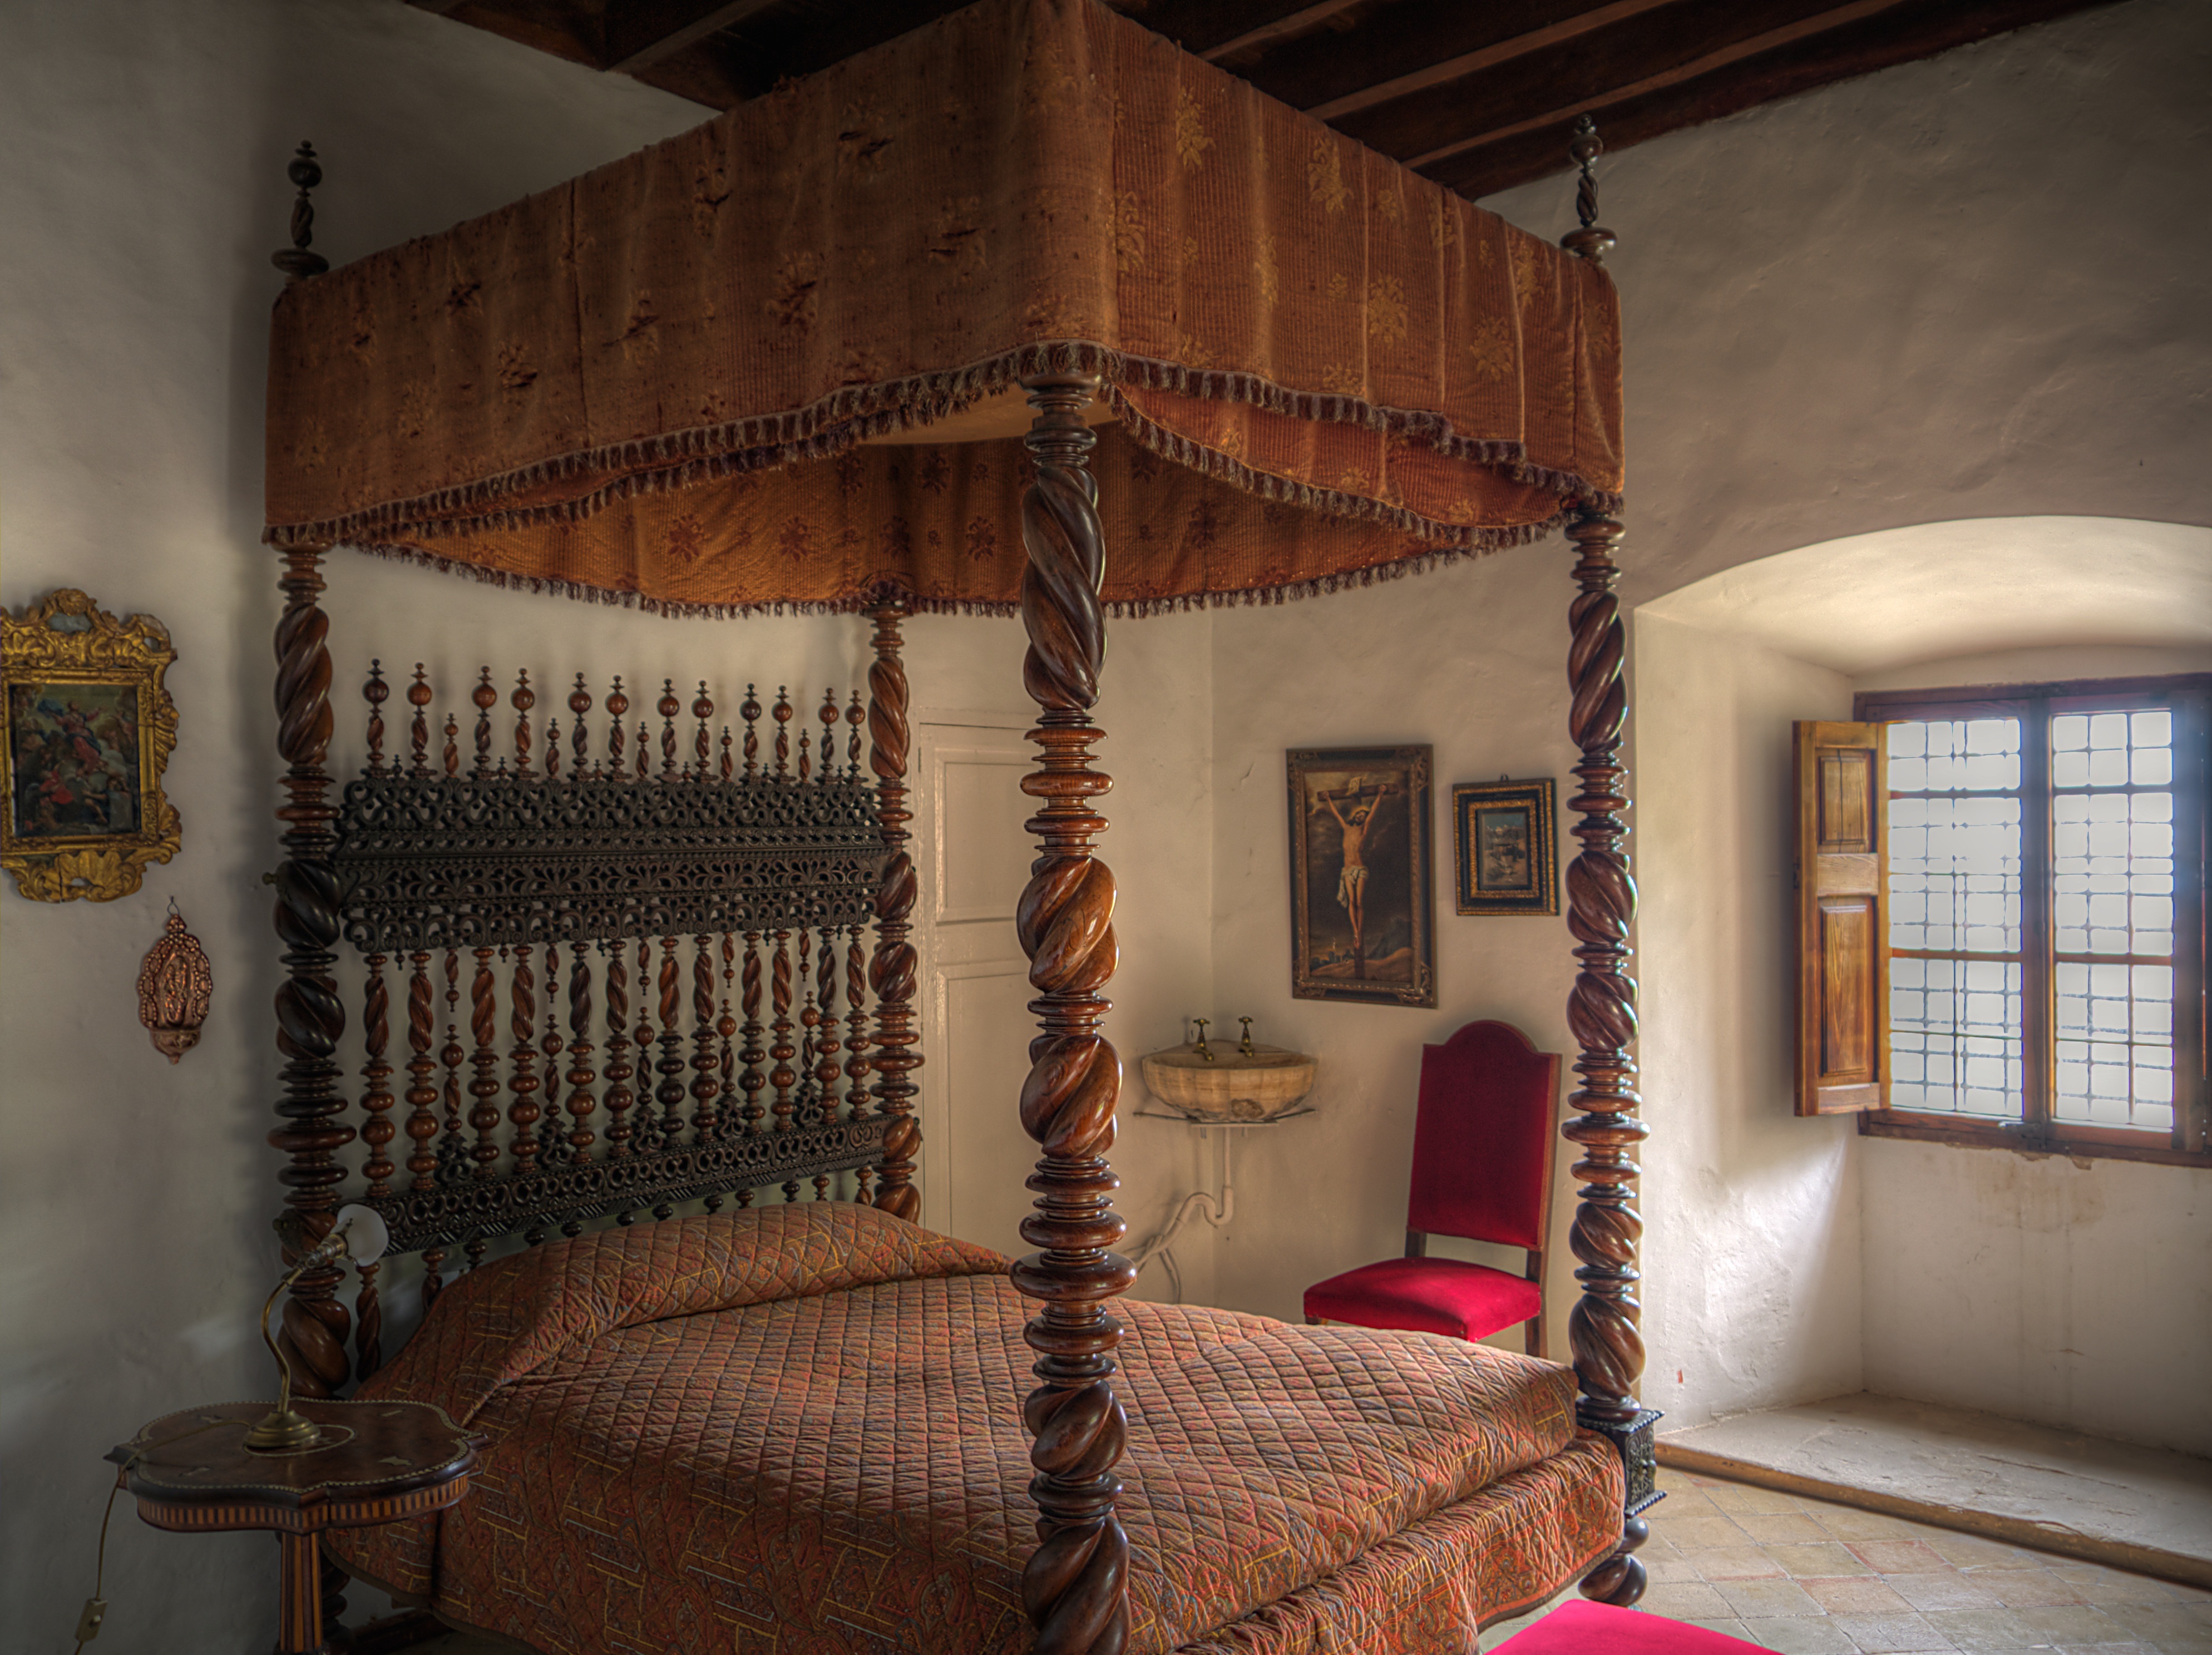
villa, house, building, old, home, cottage, property, living room, furniture, room, bedroom, interior design, bed, farmhouse, mallorca, estate, log cabin, setup, bedchamber